Describe the emotion expressed in this image:  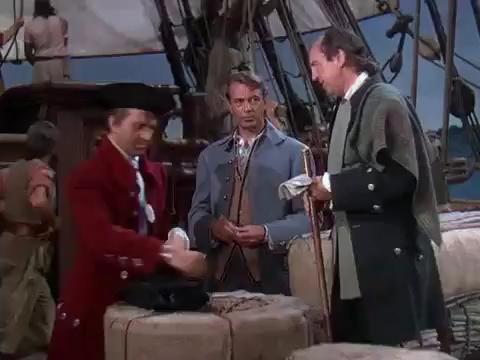
This person displays Fear, valence and arousal with low intensity.